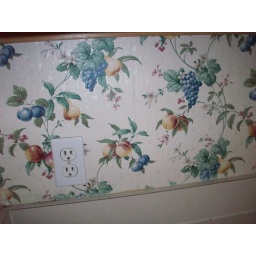
this is the wallpaper in the kitchen. Most of the house is a light brown, sand, orange color.